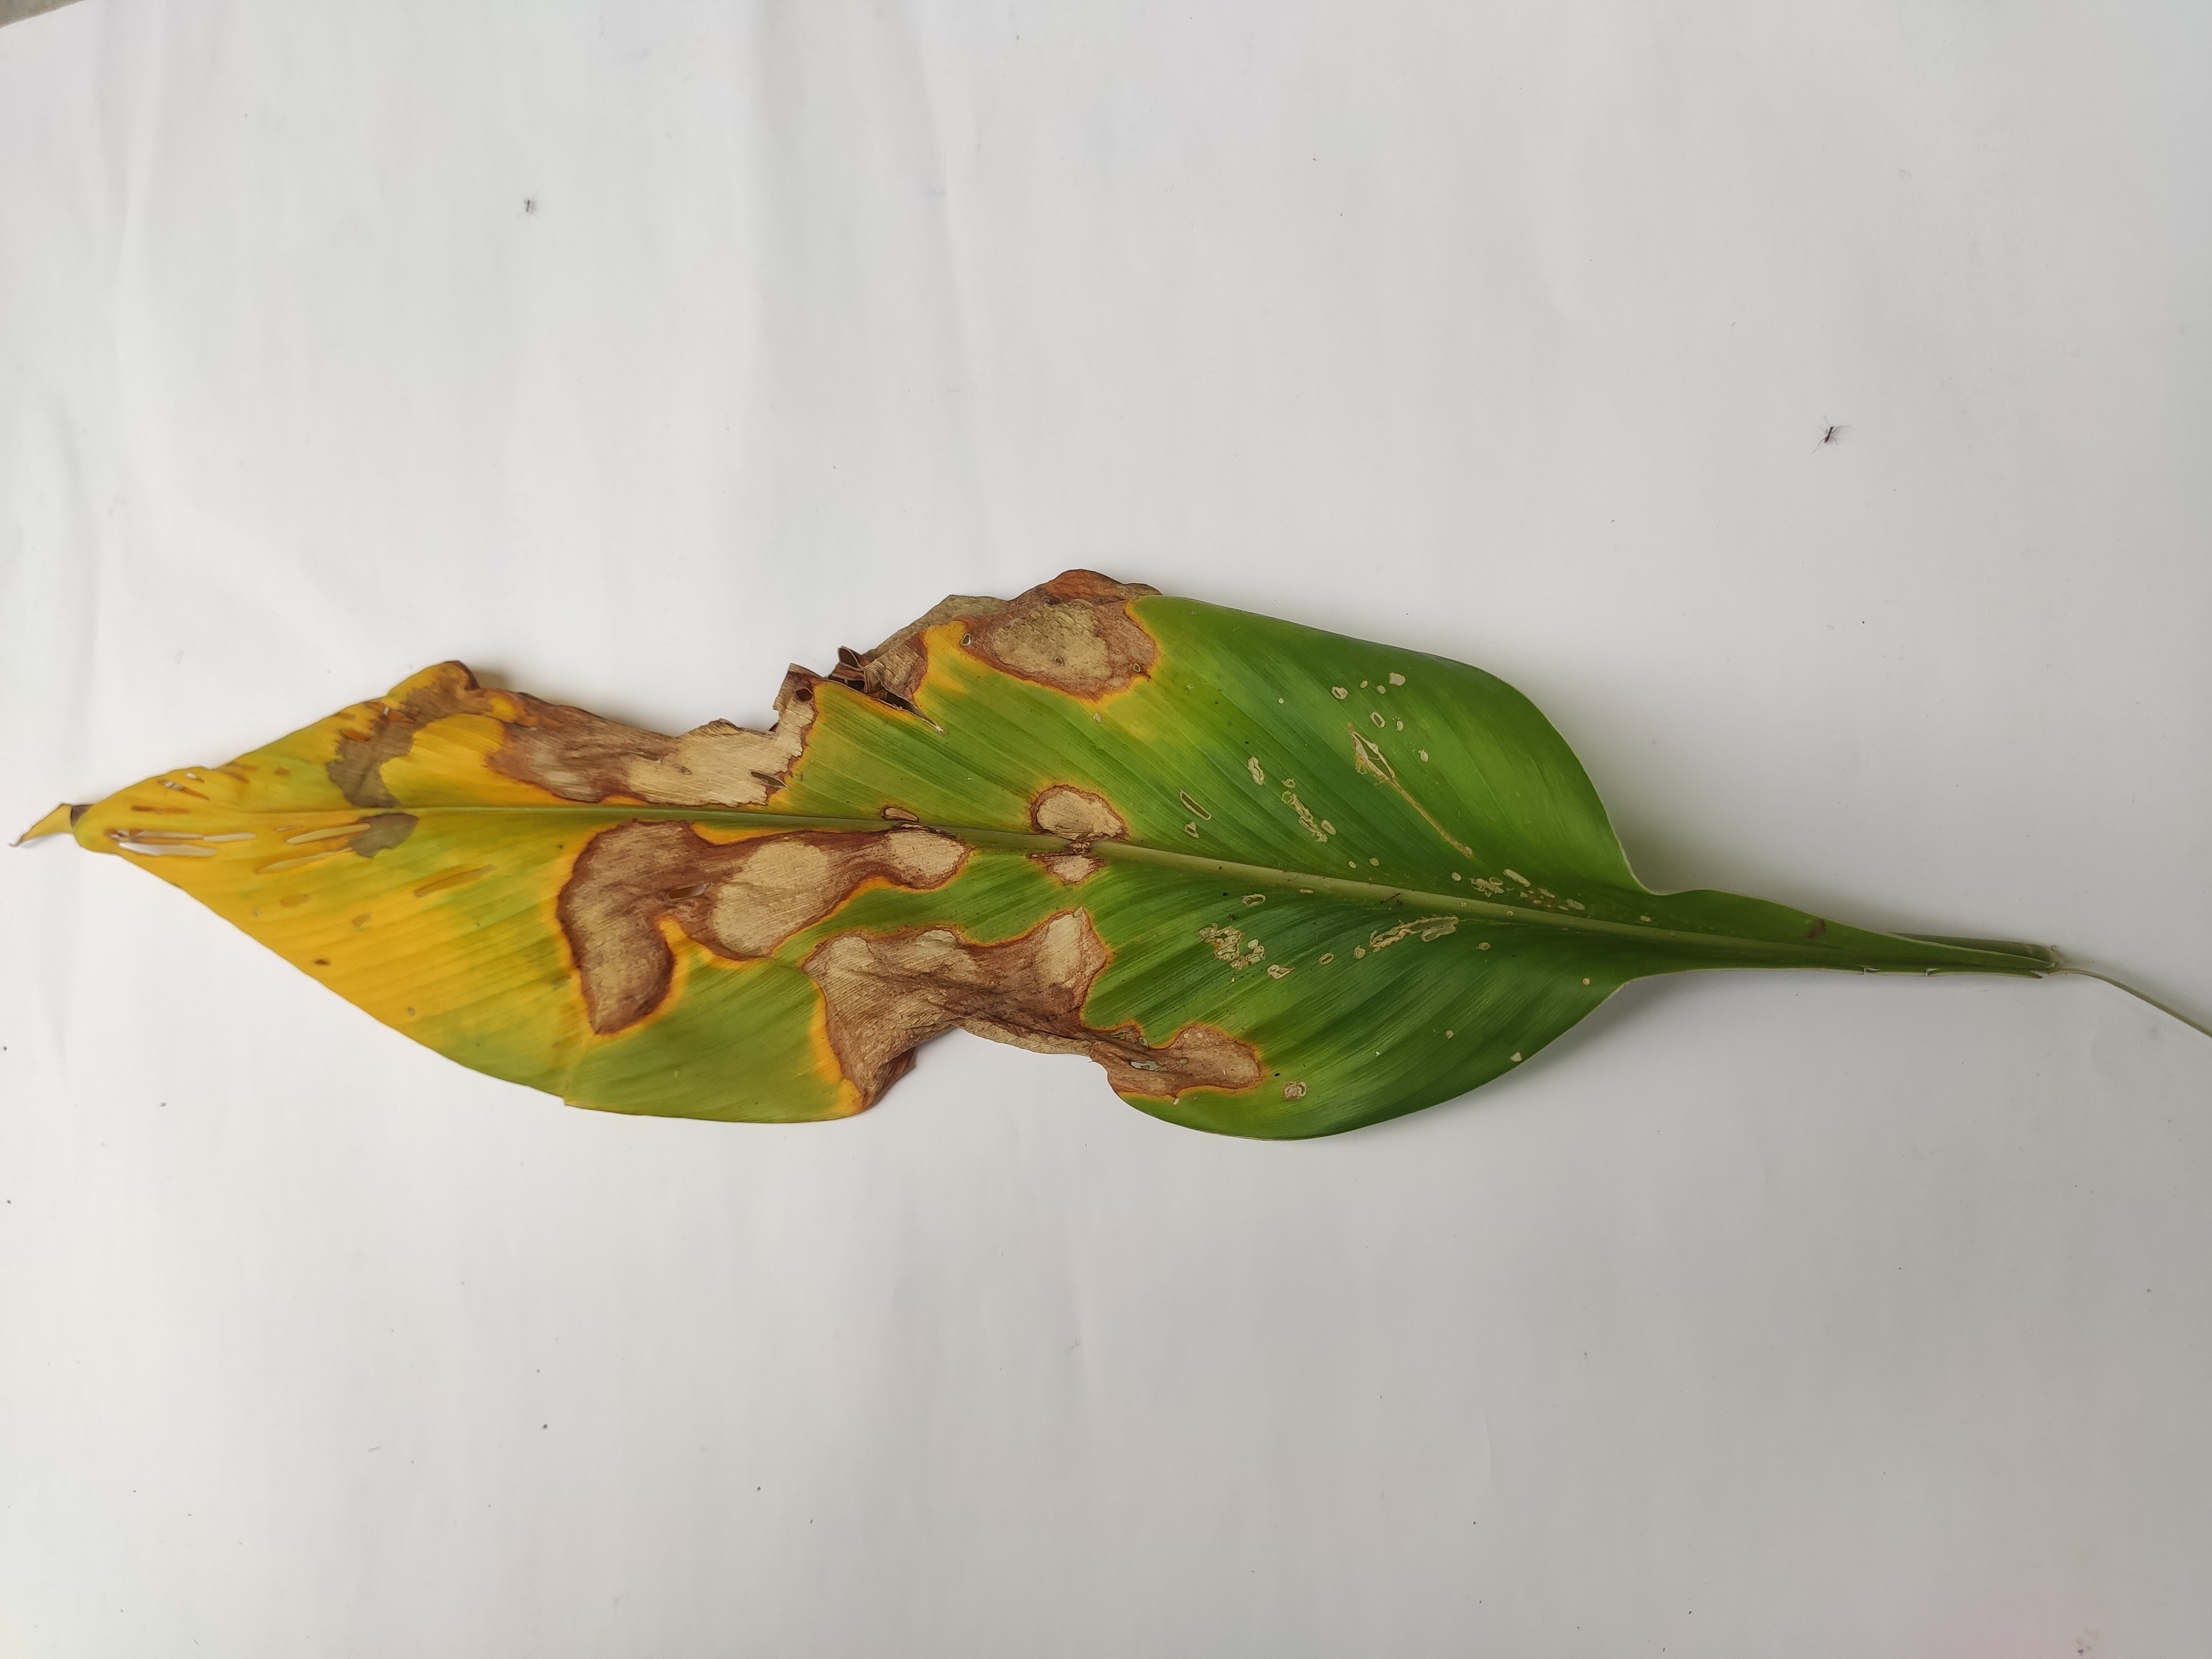
Label: Blotch